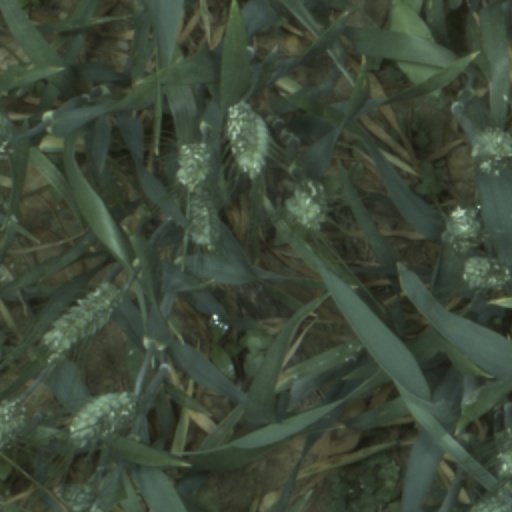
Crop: wheat